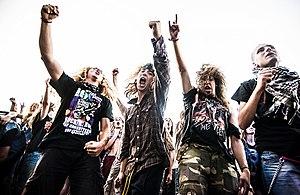
Une catégorie sociale est comme une étiquette apposée à une personne ou par elle-même, sur la base d'attributs qu'elle a en commun avec d'autres personnes, du rôle qu'elle occupe dans une situation donnée : « maman », « ami », « homme de plus de 50 ans », « personne à risque », etc.